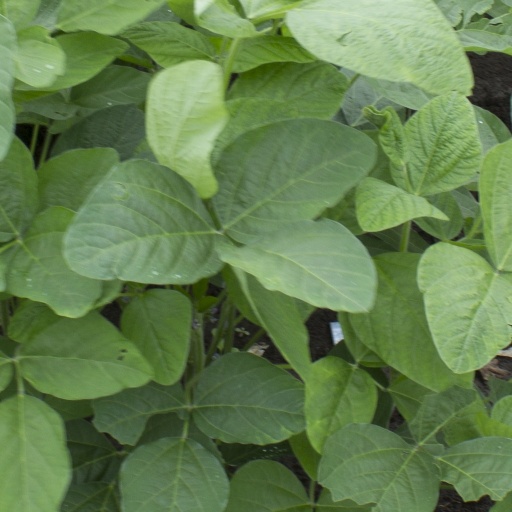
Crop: soybean